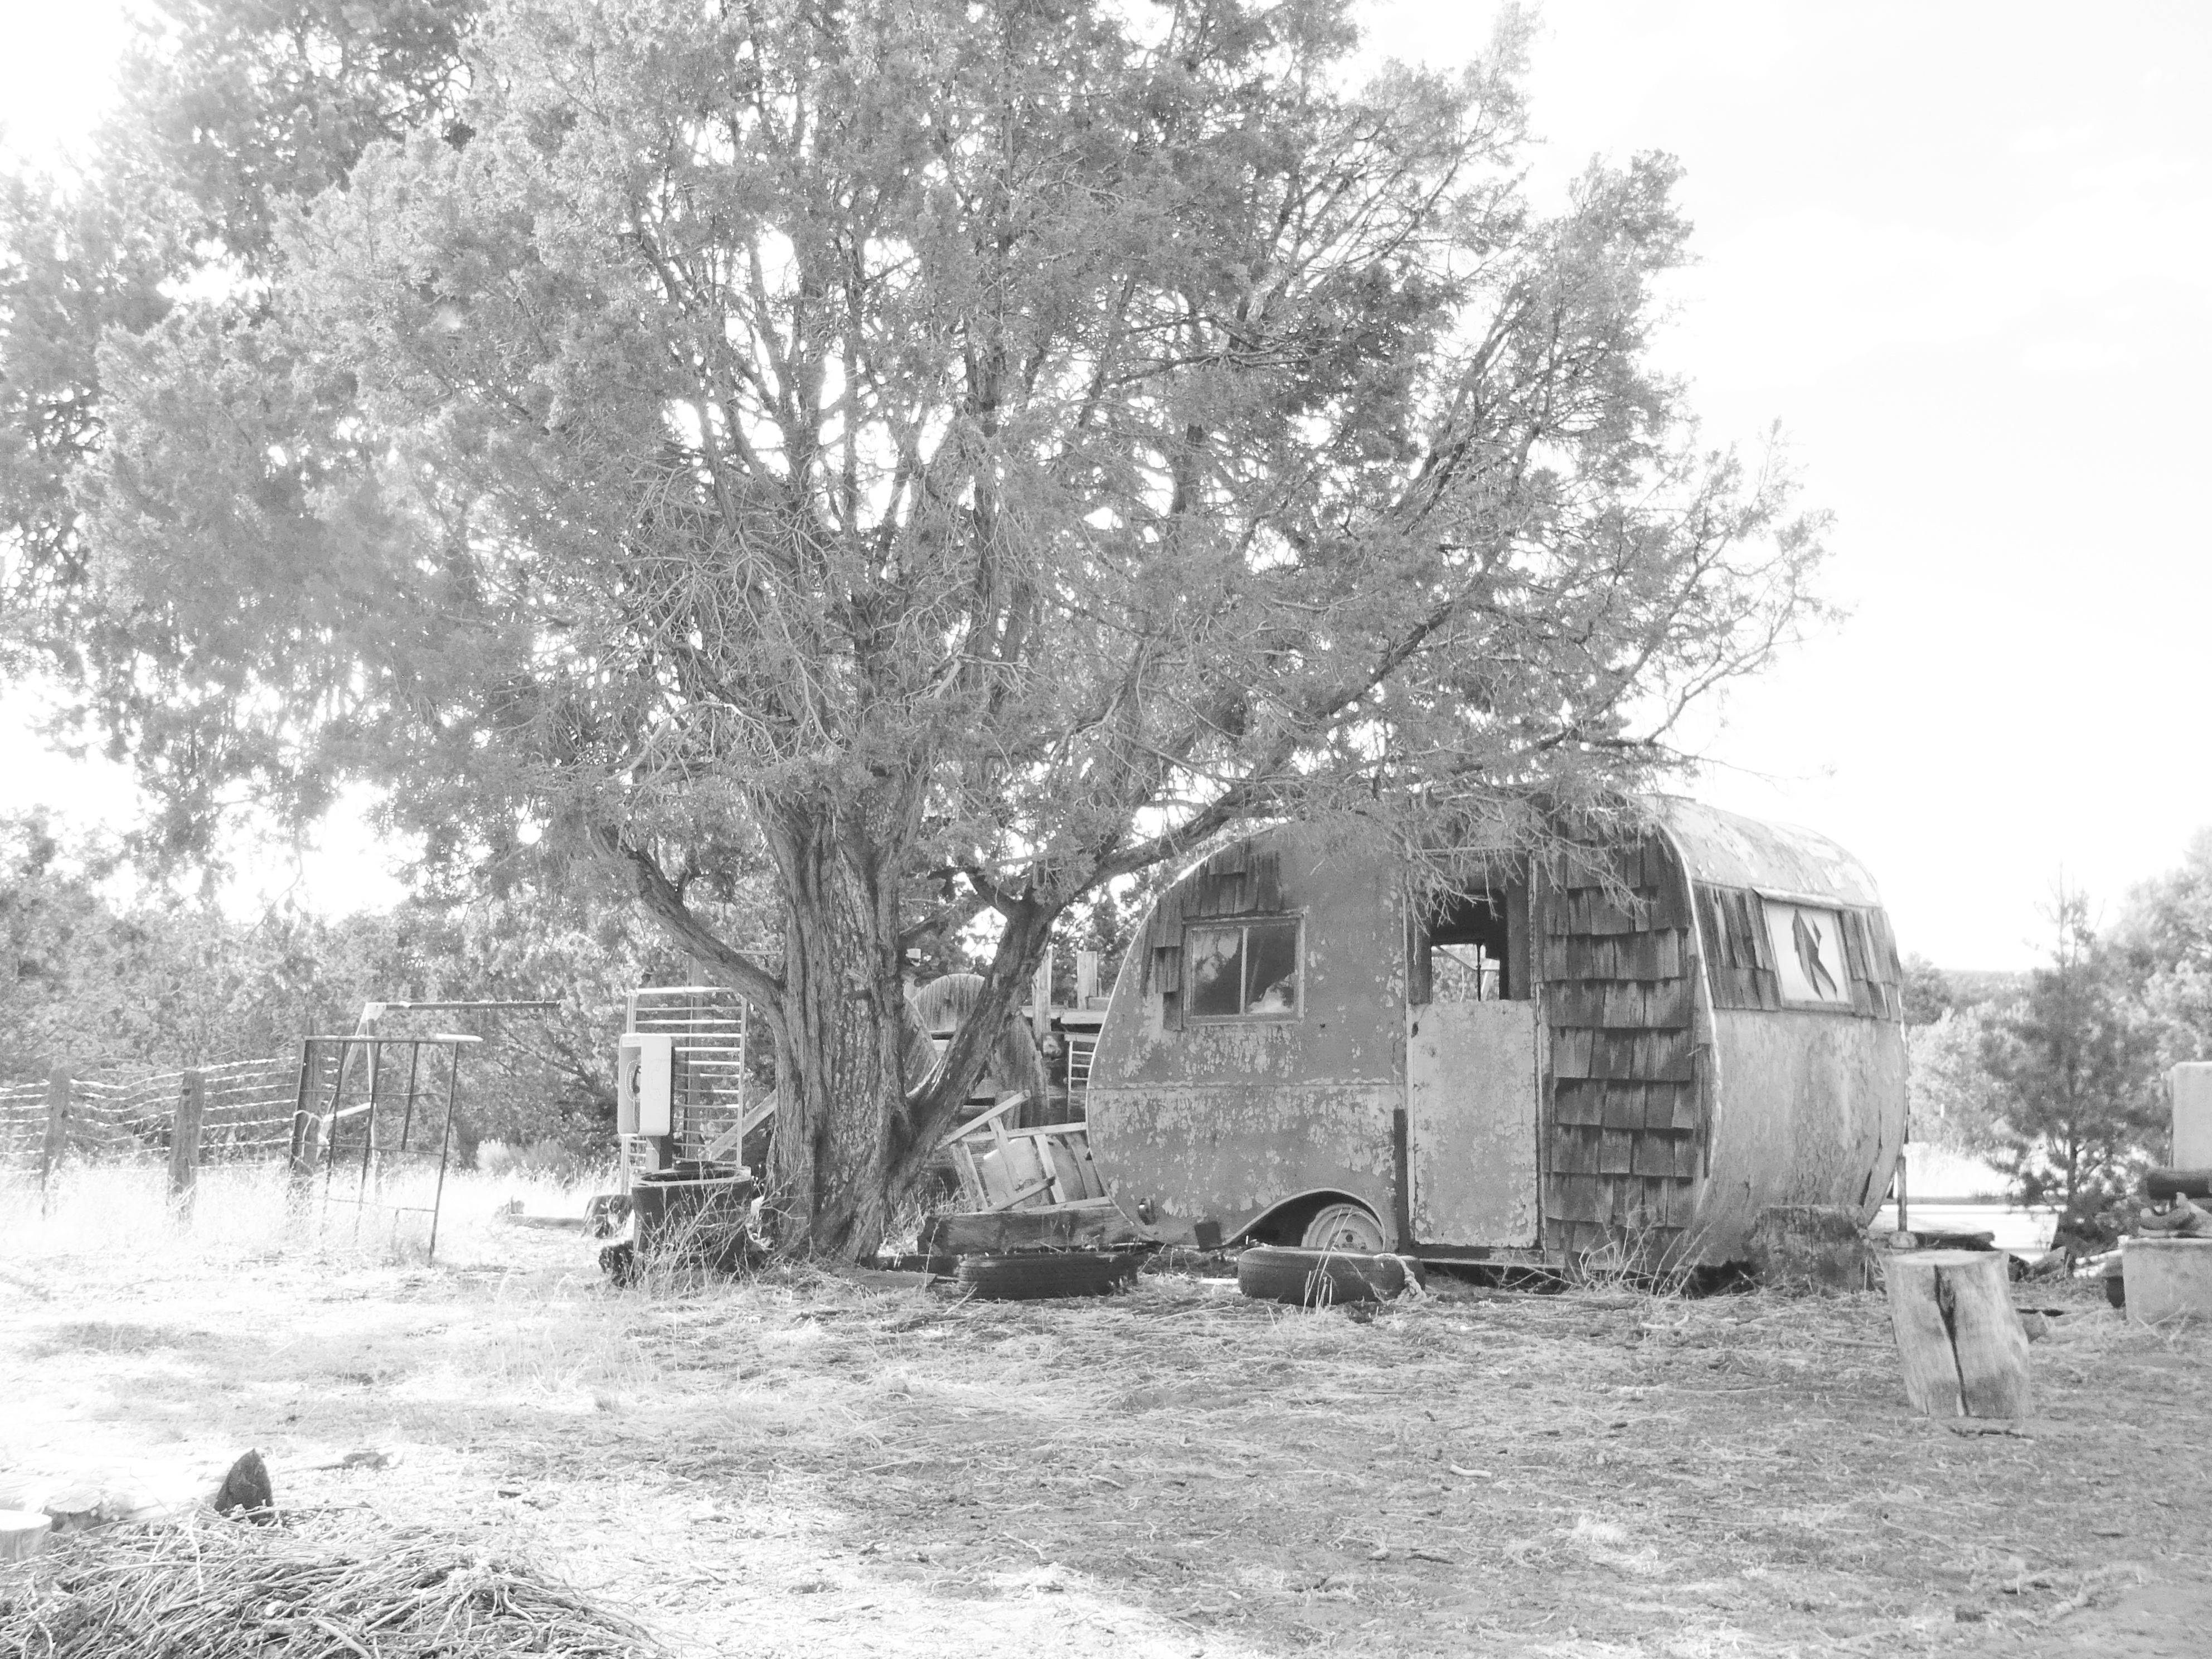
tree, black and white, village, shack, monochrome, rural area, monochrome photography, residential area